IIT Bombay

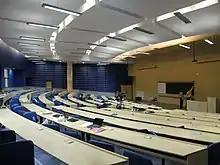
Lecture hall complex

The institute has two swimming pools; football, hockey, and cricket grounds; as well as tennis, basketball, squash, and volleyball courts. It also has a Students' Activity Center (SAC) for various cultural and extracurricular activities.